Matthew McConaughey

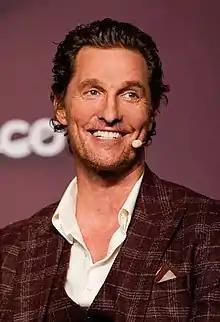
McConaughey in 2019

Matthew David McConaughey (born November 4, 1969) is an American actor. He achieved his breakthrough with a supporting performance in the coming-of-age comedy "Dazed and Confused" (1993). After a number of supporting roles, his first success as a leading man came in the legal drama "A Time to Kill" (1996). His career progressed with lead roles in the science fiction film "Contact" (1997), the historical drama "Amistad" (1997), and the war film "U-571" (2000).